Greater Ontario Junior Hockey League

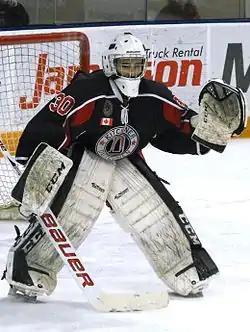
Kitchener Dutchmen goalie during the 2013–14 season.

The LaSalle Vipers, 2010 Sutherland Cup champions, were asked to represent the Ontario Hockey Association and Hockey Canada for "Canada Day" in Mexico. On December 16, 2010, the Vipers played the Mexico Under-20 National Team and defeated them 9–2 in Mexico City. In January 2011, the GOJHL's Golden Horseshoe Conference and Midwestern Conference hosted the Russian Minor Hockey League's "Red Stars" who did not make their Under-20 Team. On January 1, the MHL Red Stars defeated the Golden Horseshoe Conference 7–4 and on January 3, the Red Stars defeated the Midwestern Conference 11–3. The MHL is Russia's top tier Junior league, while each conference of the GOJHL is a third of Southern Ontario's third-tier of Junior hockey.